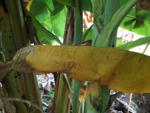
Label: xamthomonas